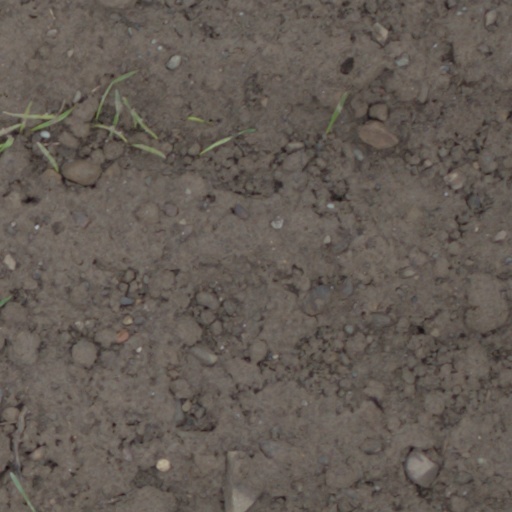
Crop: wheat